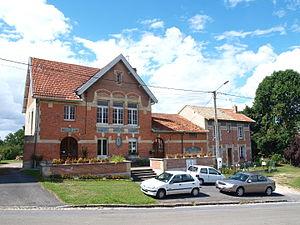
Condé-lès-Autry (Ardennes, France)
Condé-lès-Autry est une commune française située dans le département des Ardennes, en région Grand Est.